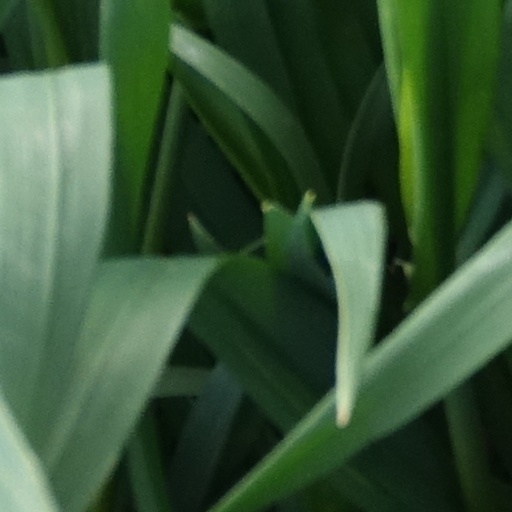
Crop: wheat